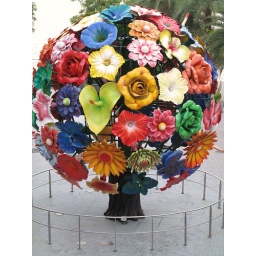
flower tree in singapore